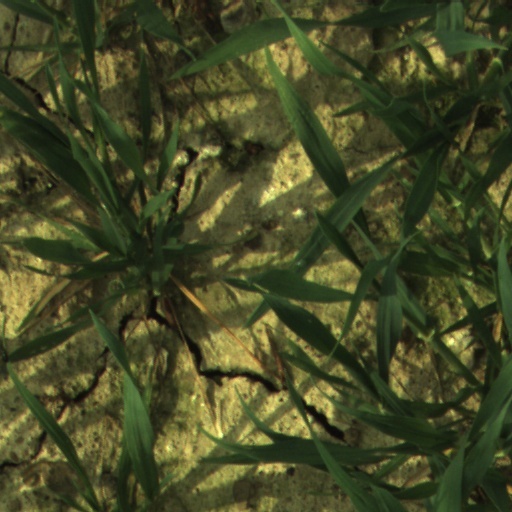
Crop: wheat